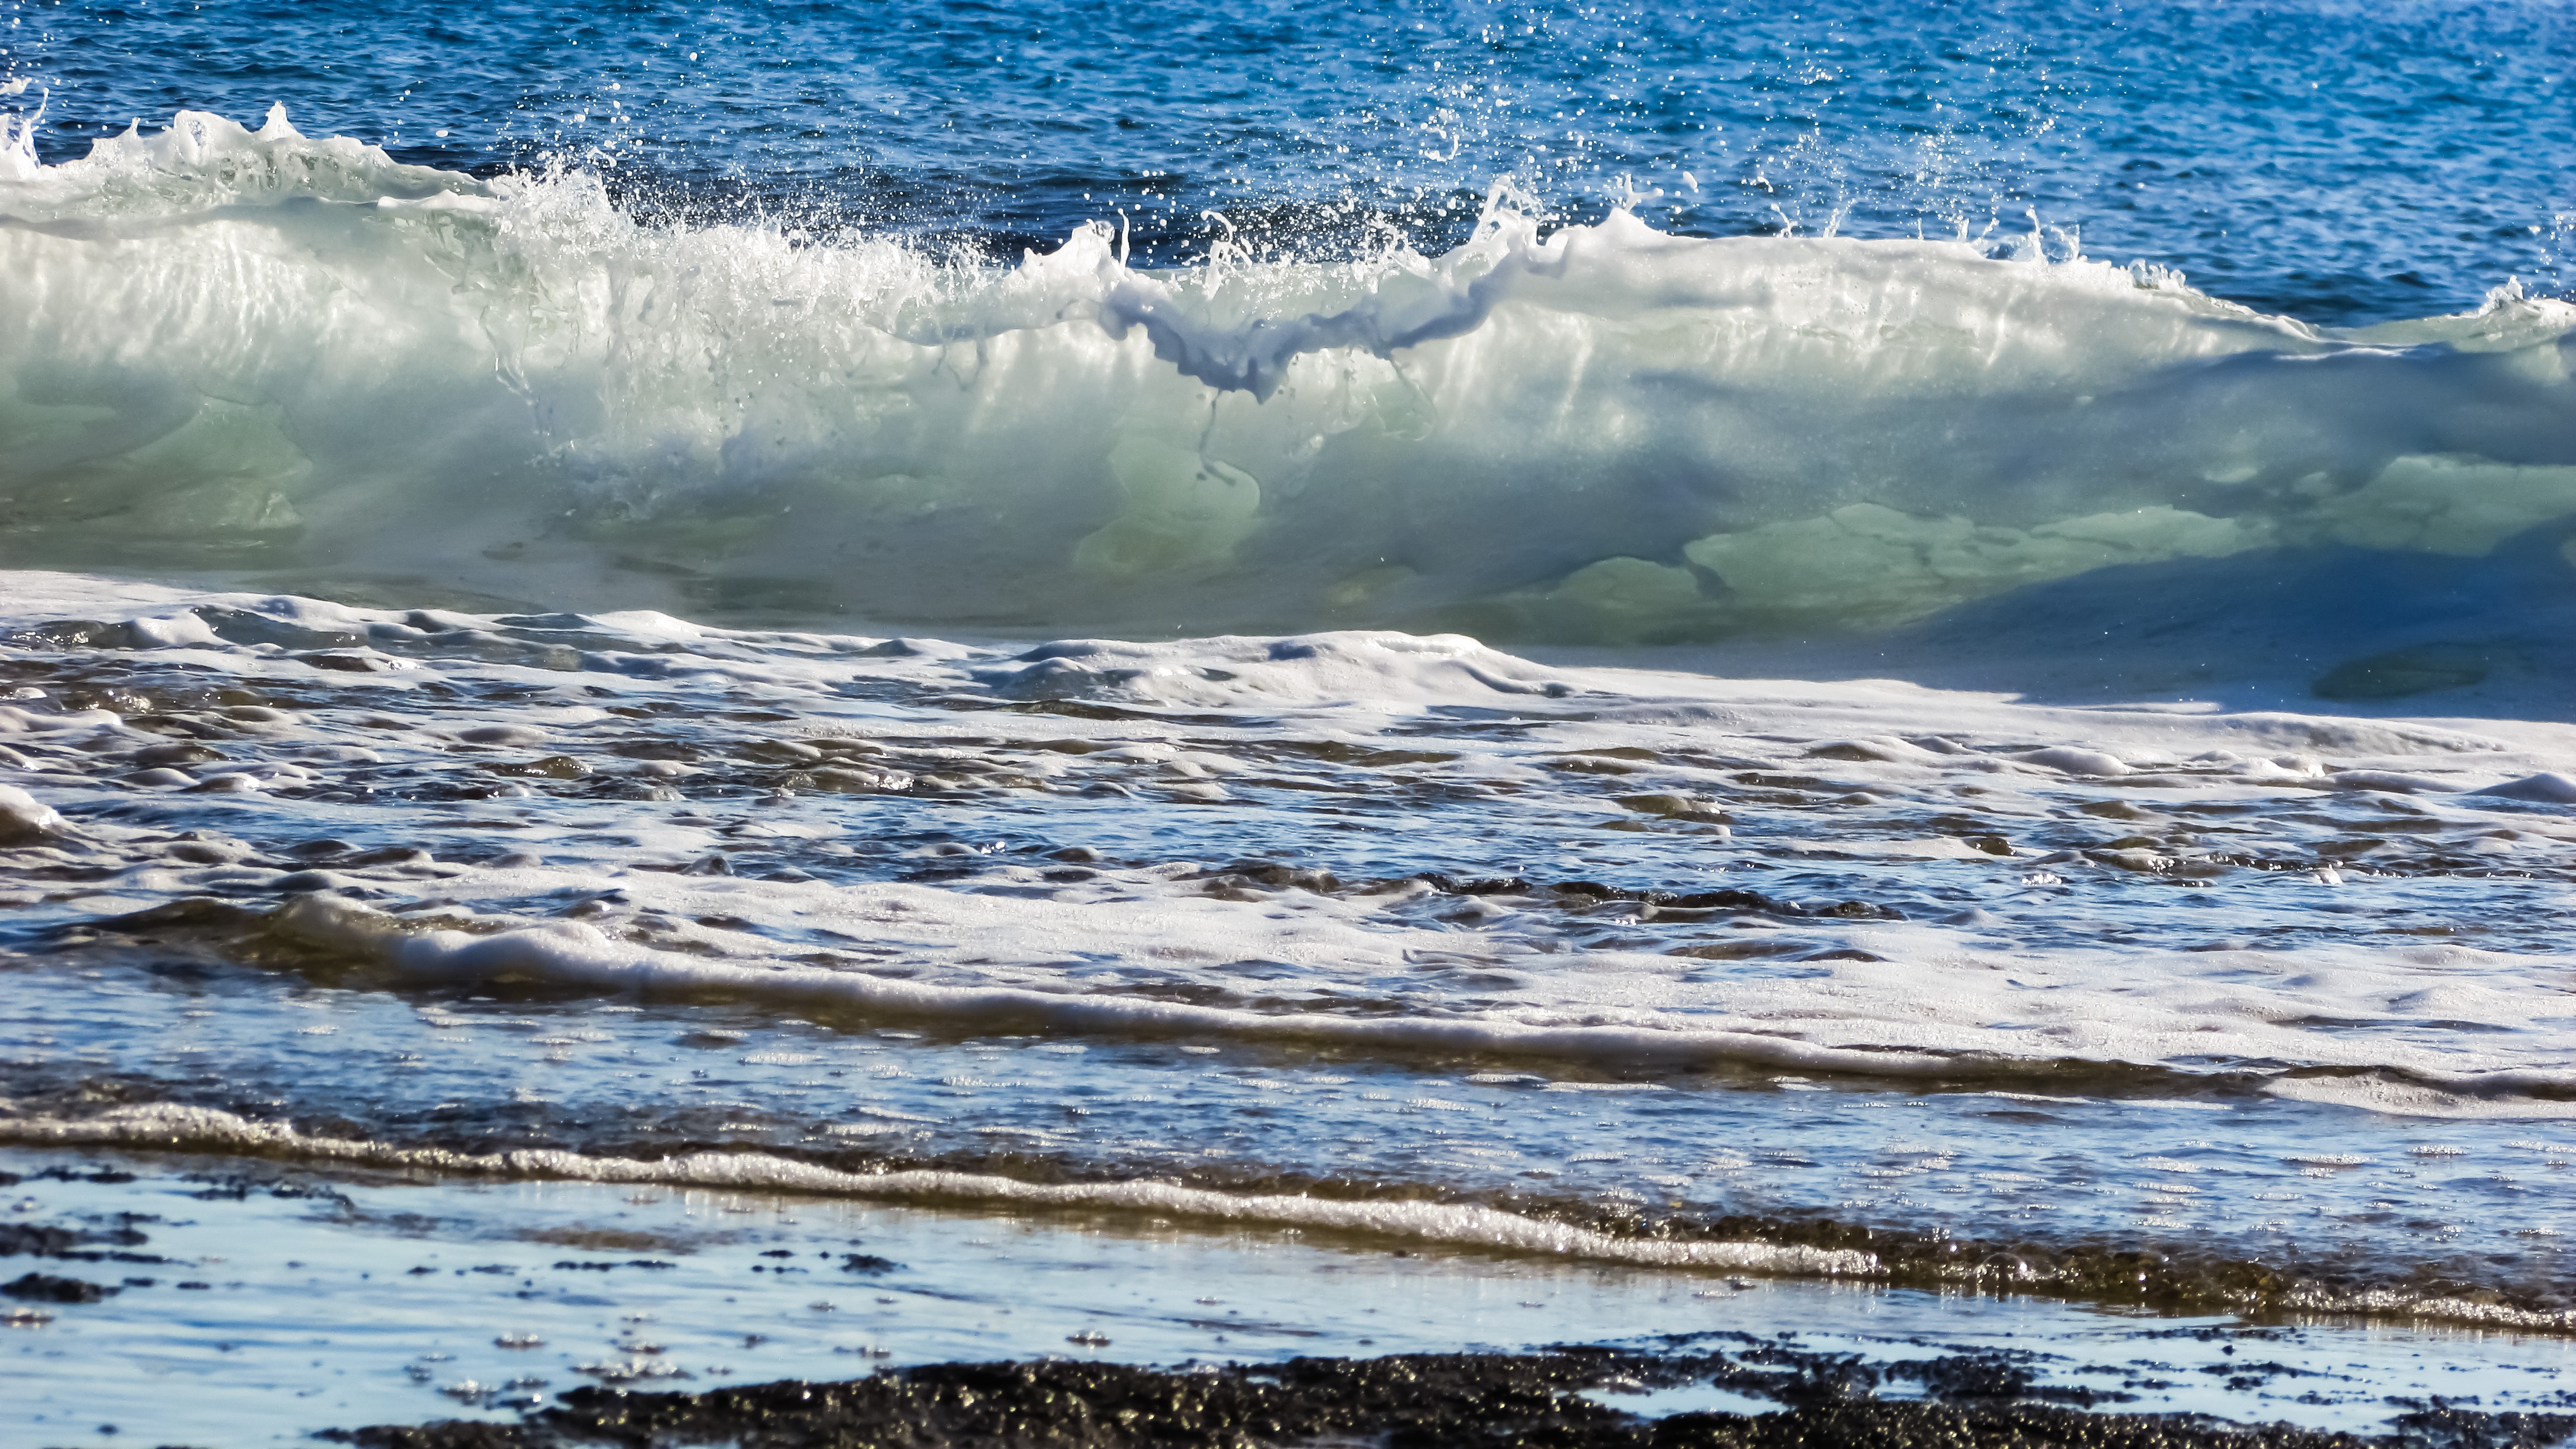
beach, sea, coast, water, nature, ocean, white, shore, wave, foam, spray, energy, power, smashing, arctic ocean, wind wave